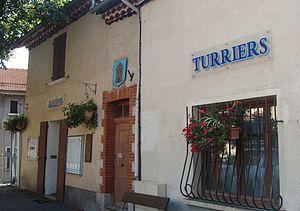
La mairie de Turriers (Alpes-de-Haute-Provence).
Turriers est une commune française située dans le département des Alpes-de-Haute-Provence, en région Provence-Alpes-Côte d'Azur.